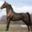
Label: horse